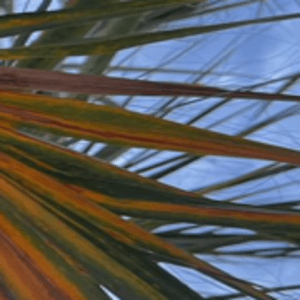
Label: Manganese Deficiency